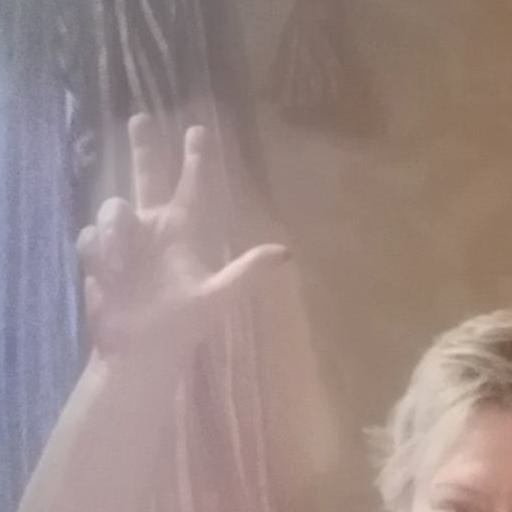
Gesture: three2